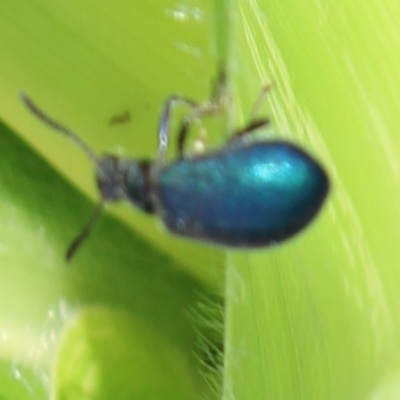
Crop: Maize
Condition: leaf beetle